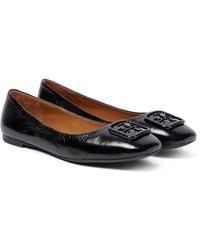
Label: Ballet Flat